Prehistory of Colorado

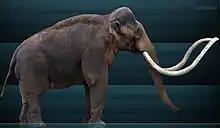
Restoration of a Columbian Mammoth

Colorado has one of the most diverse plant and animal environments of the United States, partially born from the dramatic temperature changes due to elevation changes and topography. The difference in elevation from the lowest ecosystems to the peaks of the Rocky Mountains is 12,000 feet. In dry climates, the average temperature drops 5.4 degrees Fahrenheit with every 1,000 foot increase in elevation (9.8 degrees Celsius per 1,000 meters). The mountains receive the most precipitation, which the lower altitude zones on the eastern and westernmost side of the state are semi-arid, receiving comparatively little precipitation.